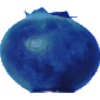
Label: Huckleberry 1